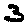
Label: 3